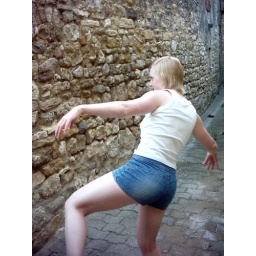
a whole day in the beach and the car does this to Iona